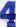
Number: 4